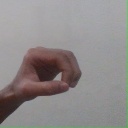
अक्षर: औ